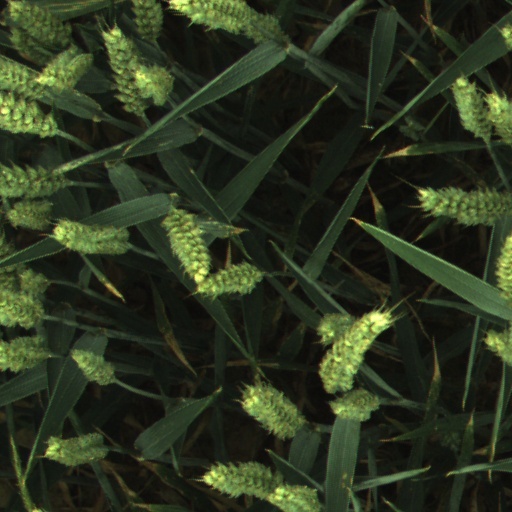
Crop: wheat